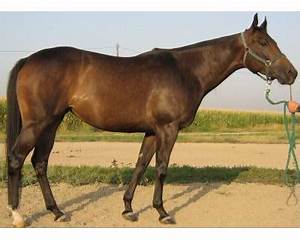
Label: cavallo